Franz Studniczka

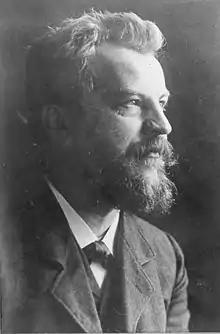
Franz Studniczka (1860–1929)

Franz Studniczka (14 August 1860 – 4 December 1929) was a German professor of classical archaeology born in Jasło, Galicia.